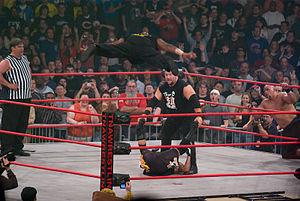
Mark LoMonaco est un catcheur américain.
Devon Hughes est un catcheur américain, plus connu pour ses apparitions à la Extreme Championship Wrestling et World Wrestling Entertainment en tant que D-Von Dudley. Il a également fait partie de la Total Nonstop Action Wrestling sous le nom Devon en tant qu'ancien membre des Aces & Eights. Il travaille actuellement à la World Wrestling Entertainment.